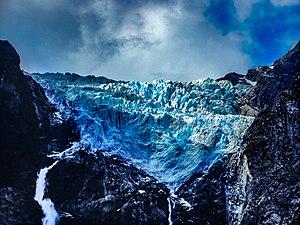
Le parc national Queulat est un parc national situé dans la région Aisén del General Carlos Ibáñez del Campo au Chili. Créé en 1983 par le décret suprême nᵒ 640, il est administré par la Corporación Nacional Forestal.